Sky position (RA, Dec in degrees): 41.742, 1.006
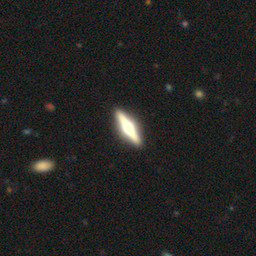
Galaxy morphology: Edge-on Galaxies with Bulge